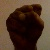
The image shows a hand gesture representing the letter 'S' in Indian Sign Language.